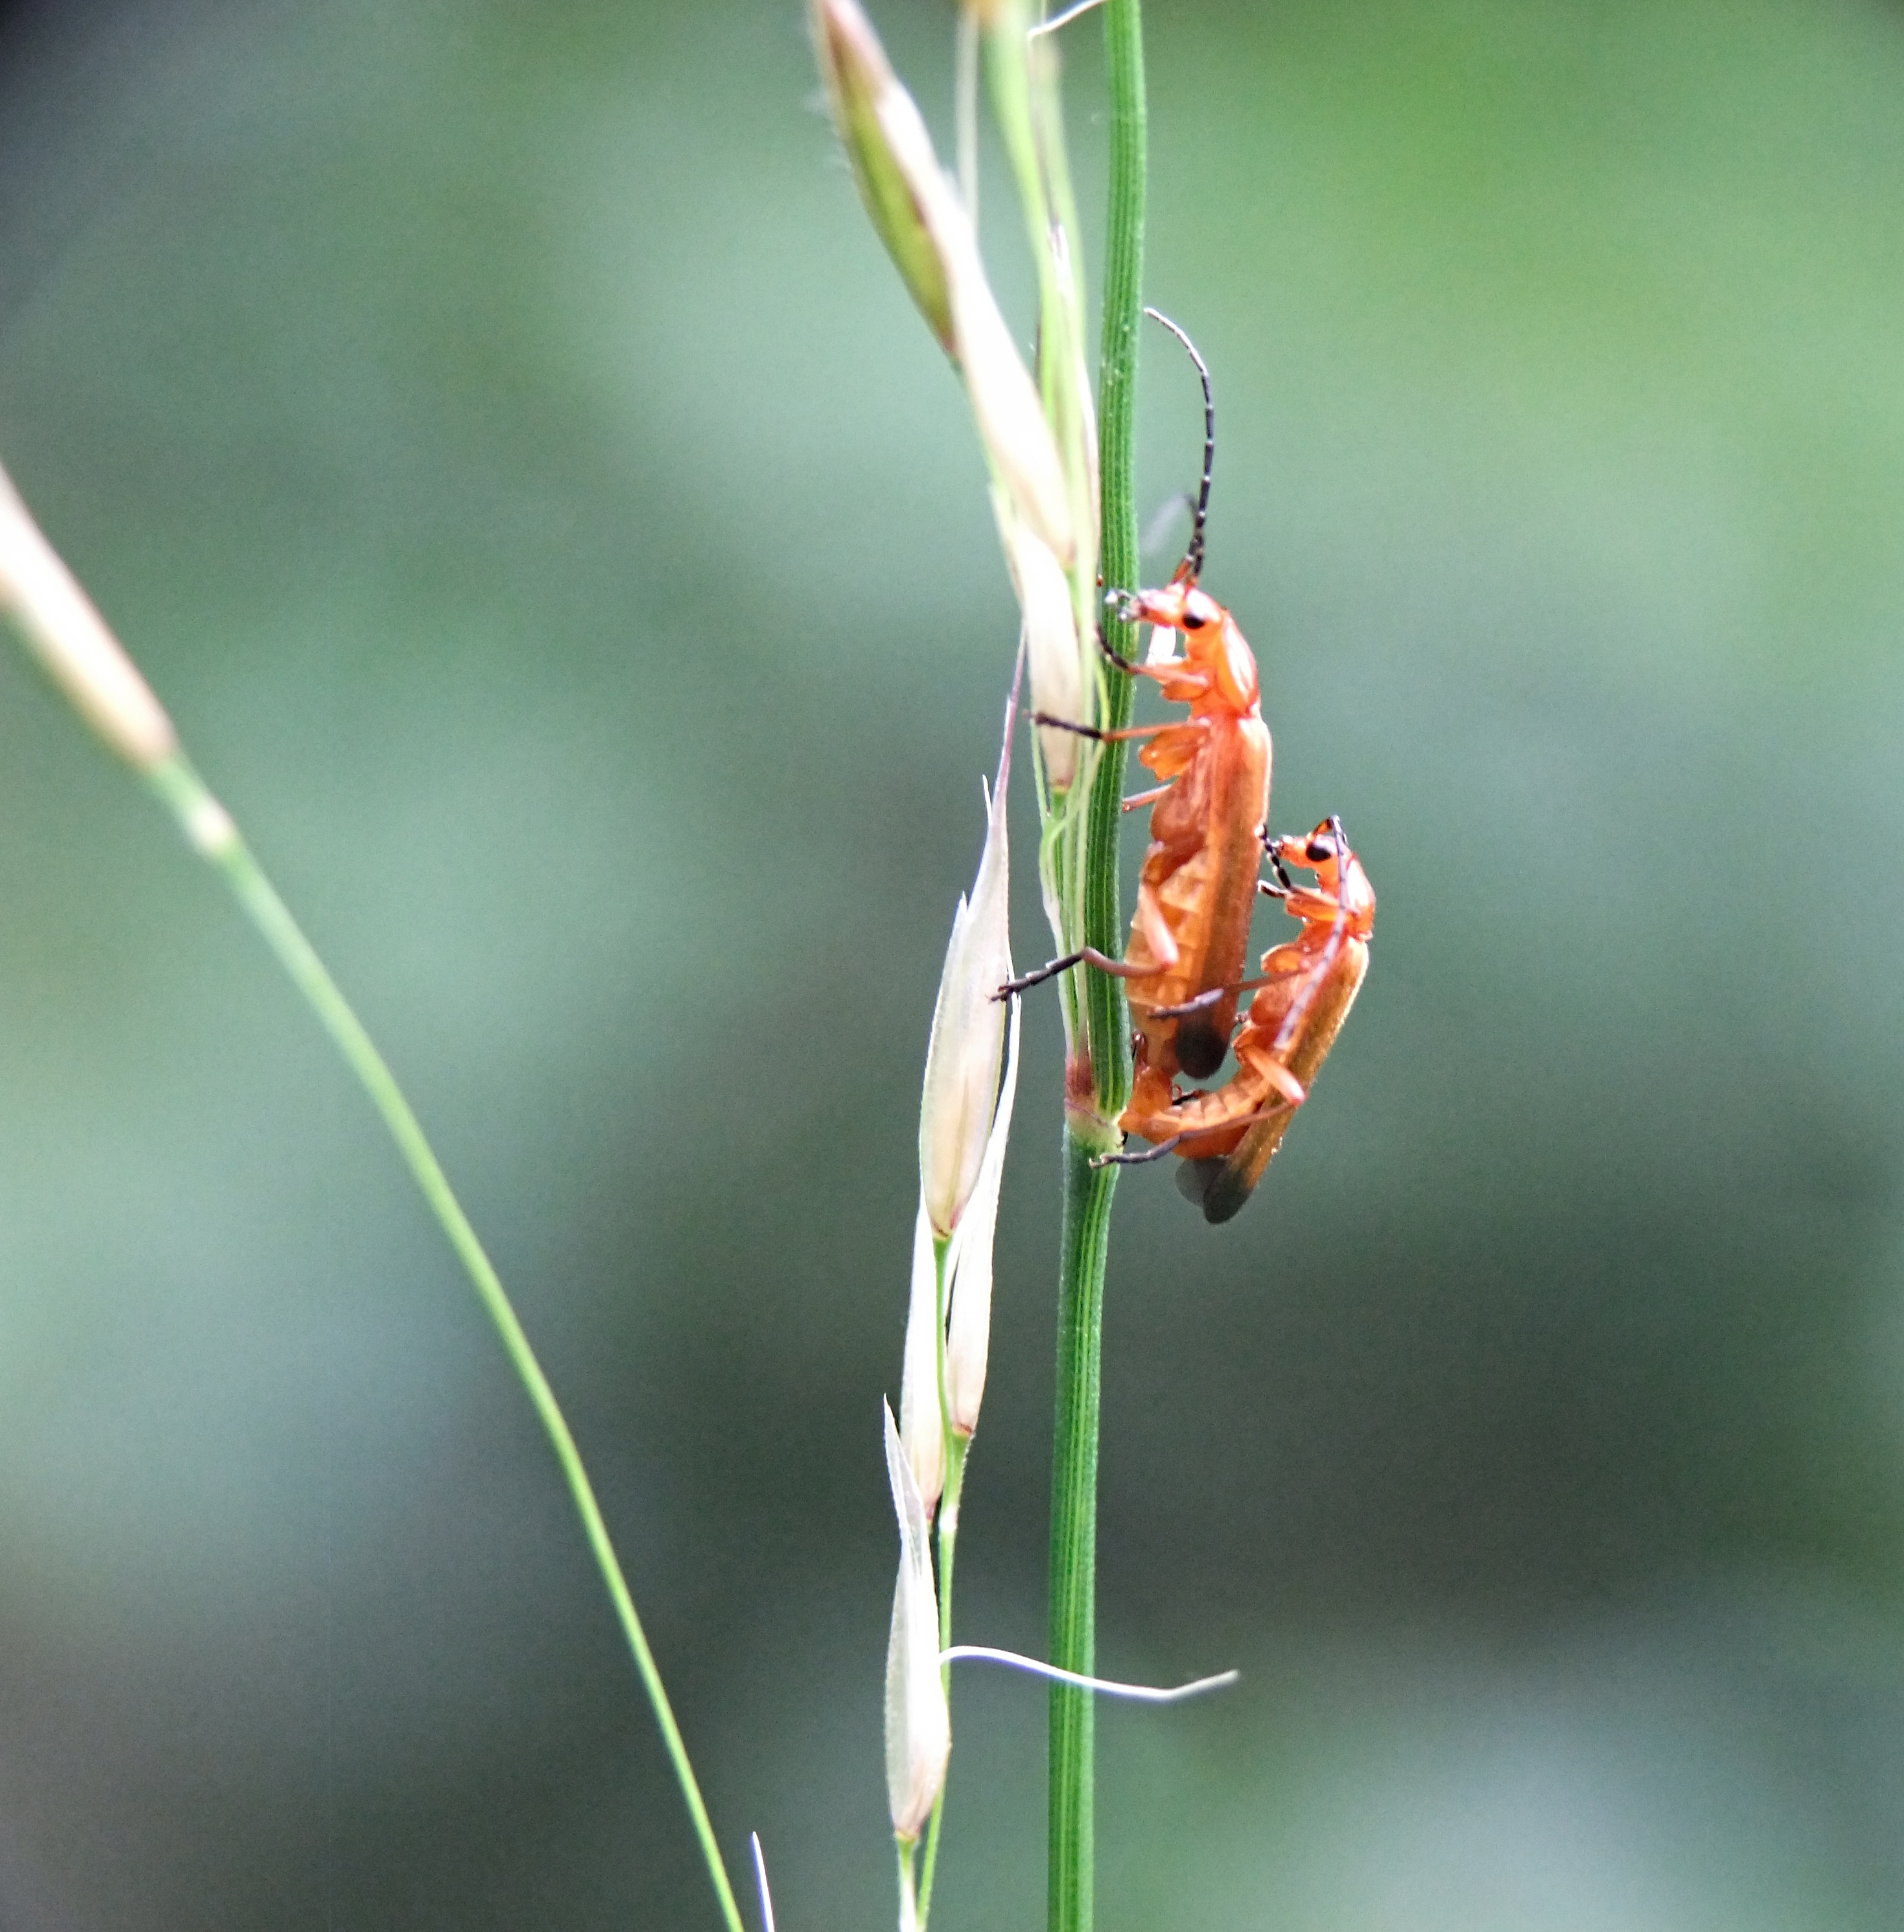
nature, outdoor, branch, plant, wood, photography, leaf, flower, animal, fly, photo, wildlife, environment, horn, green, insect, macro, small, brown, bug, black, close, flora, fauna, invertebrate, close up, uk, long, entomology, mantis, british, european, pest, damselfly, beetle, nectar, longhorn, antennae, macro photography, arthropod, long horn, plant stem